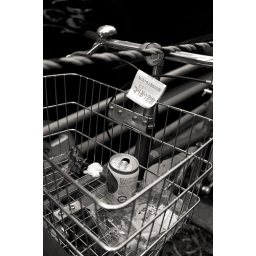
can in a bike basket